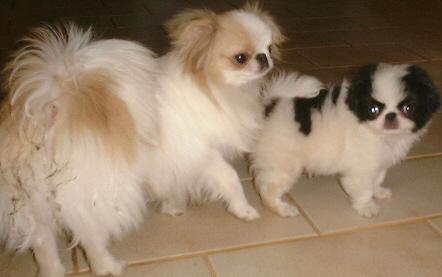
Japanese_spaniel